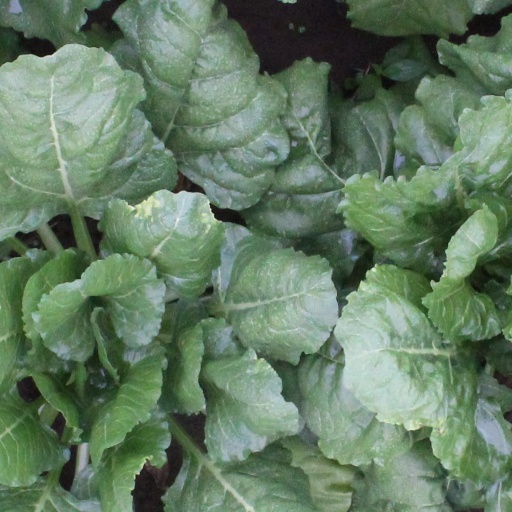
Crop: sugar beet